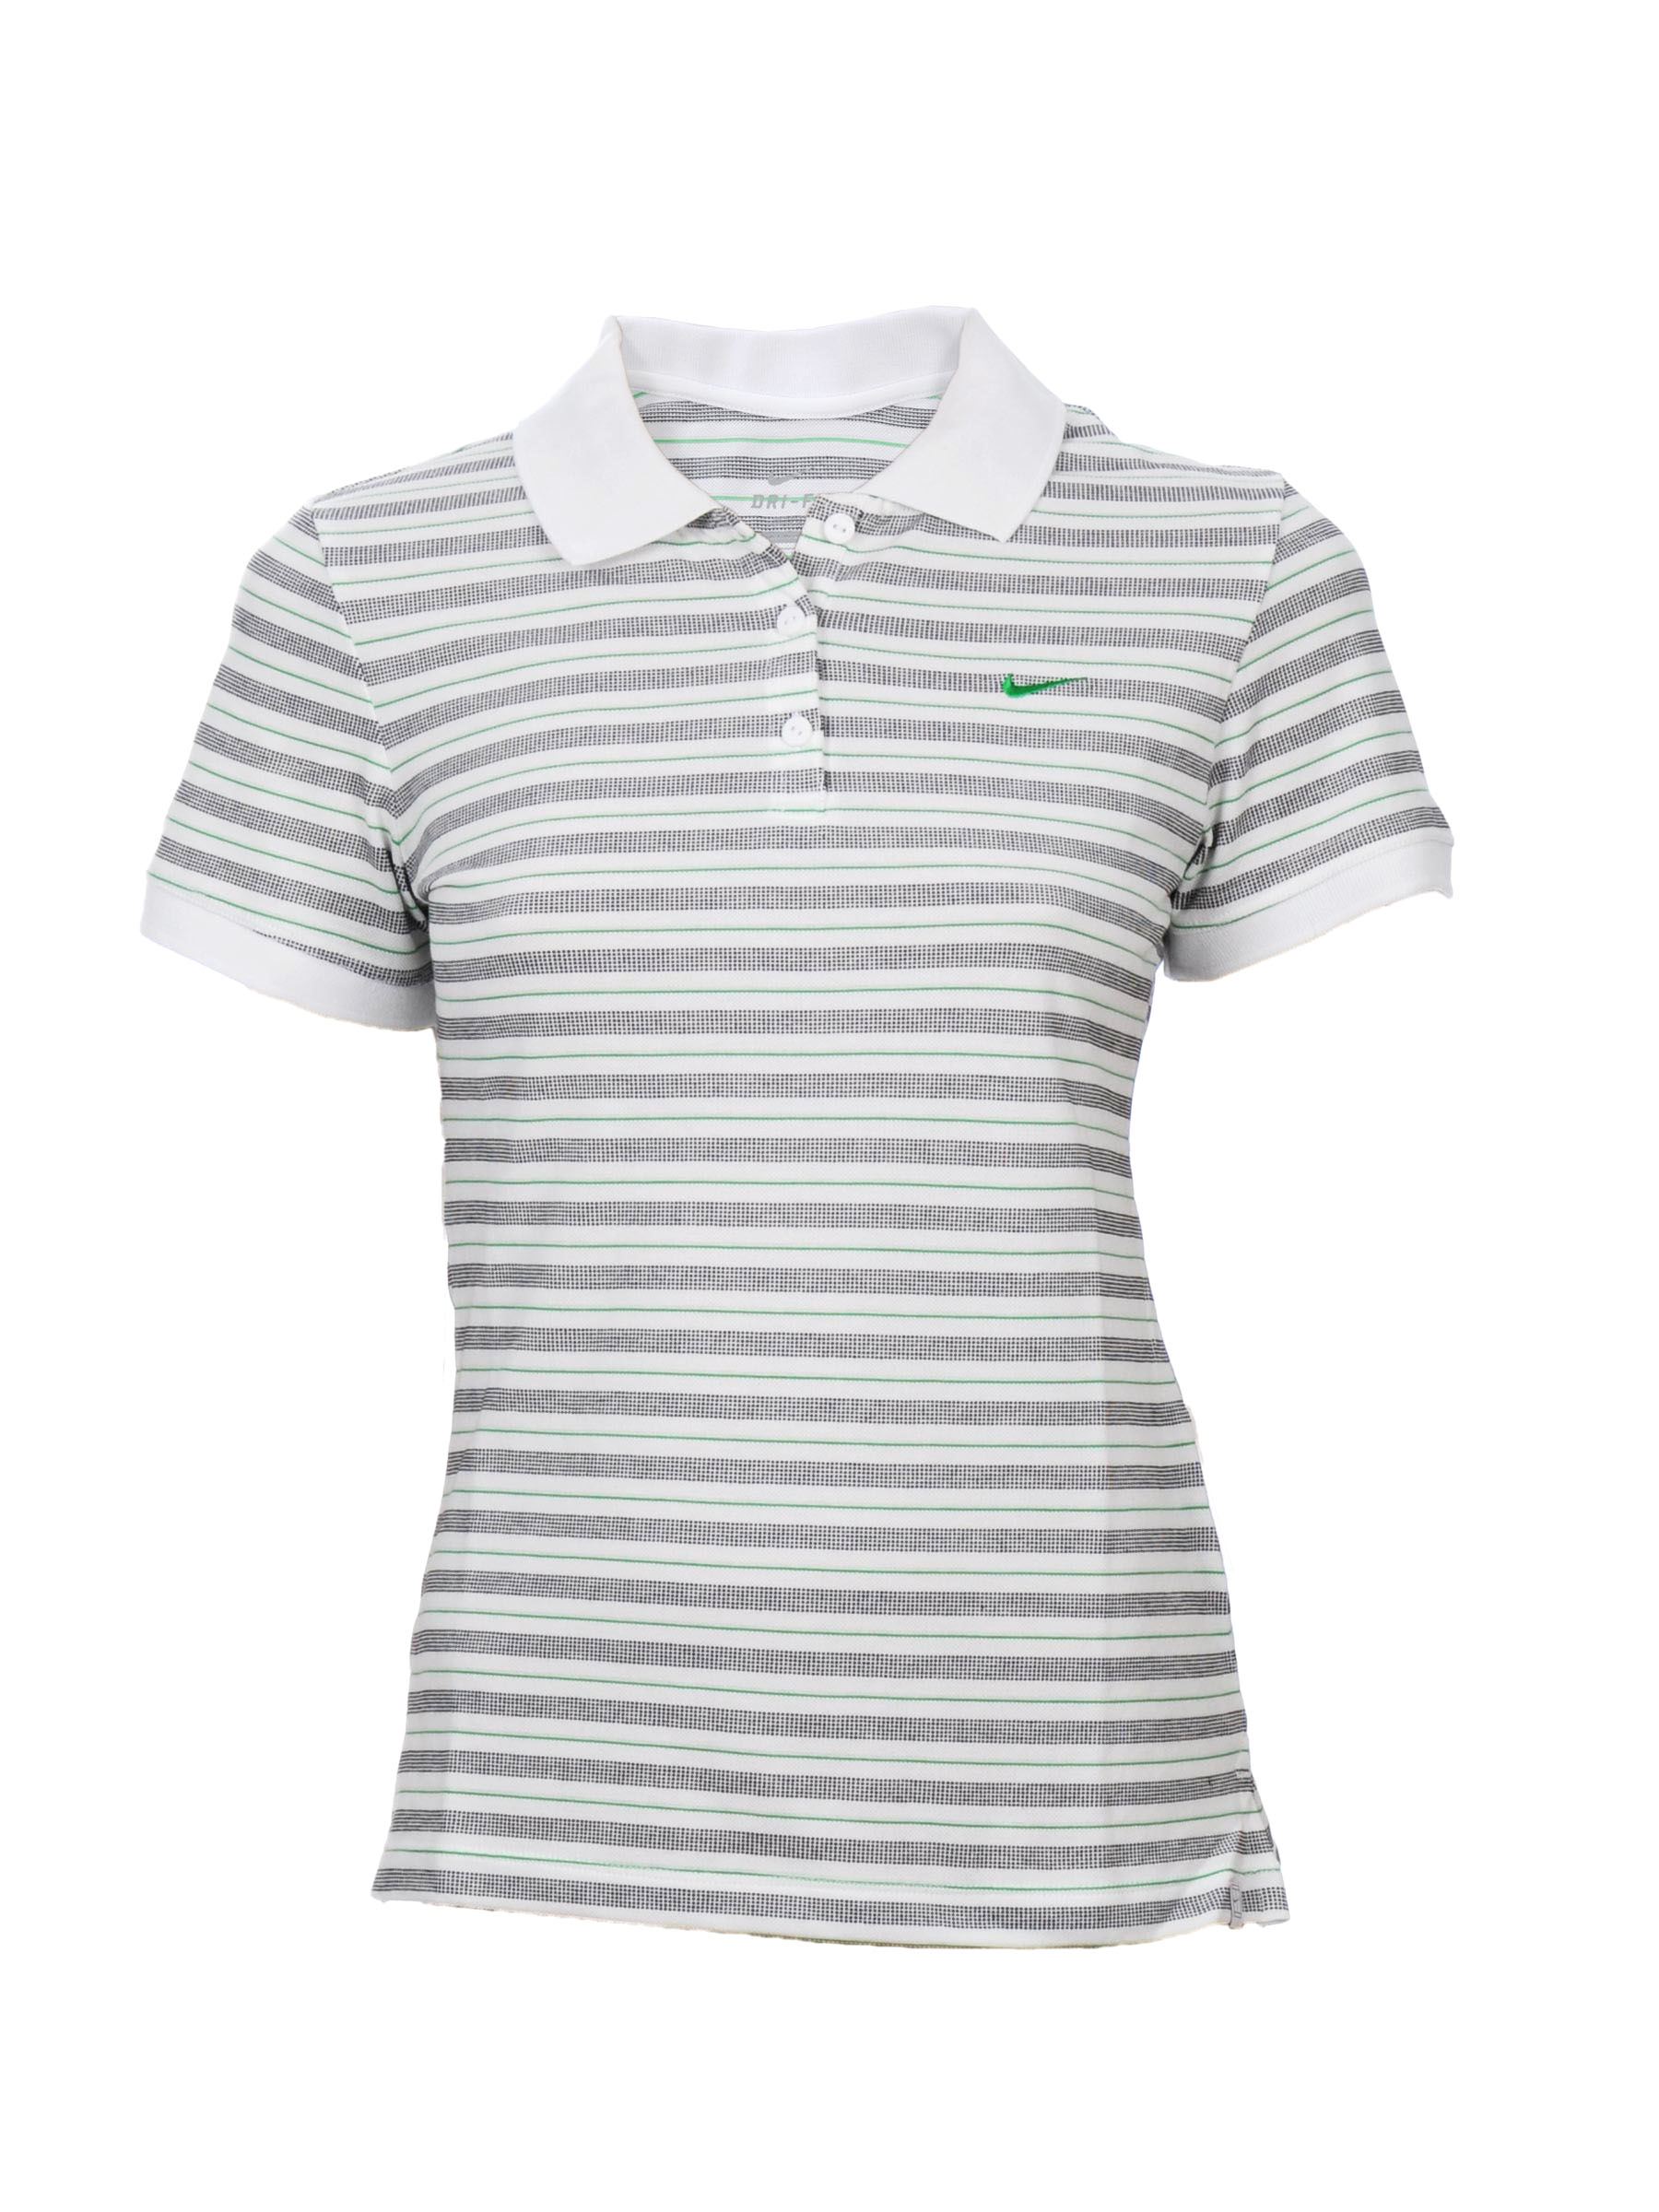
Nike Women As Statement White T-Shirts
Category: Apparel / Topwear / Tshirts
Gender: Women
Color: White
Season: Fall 2011
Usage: Sports